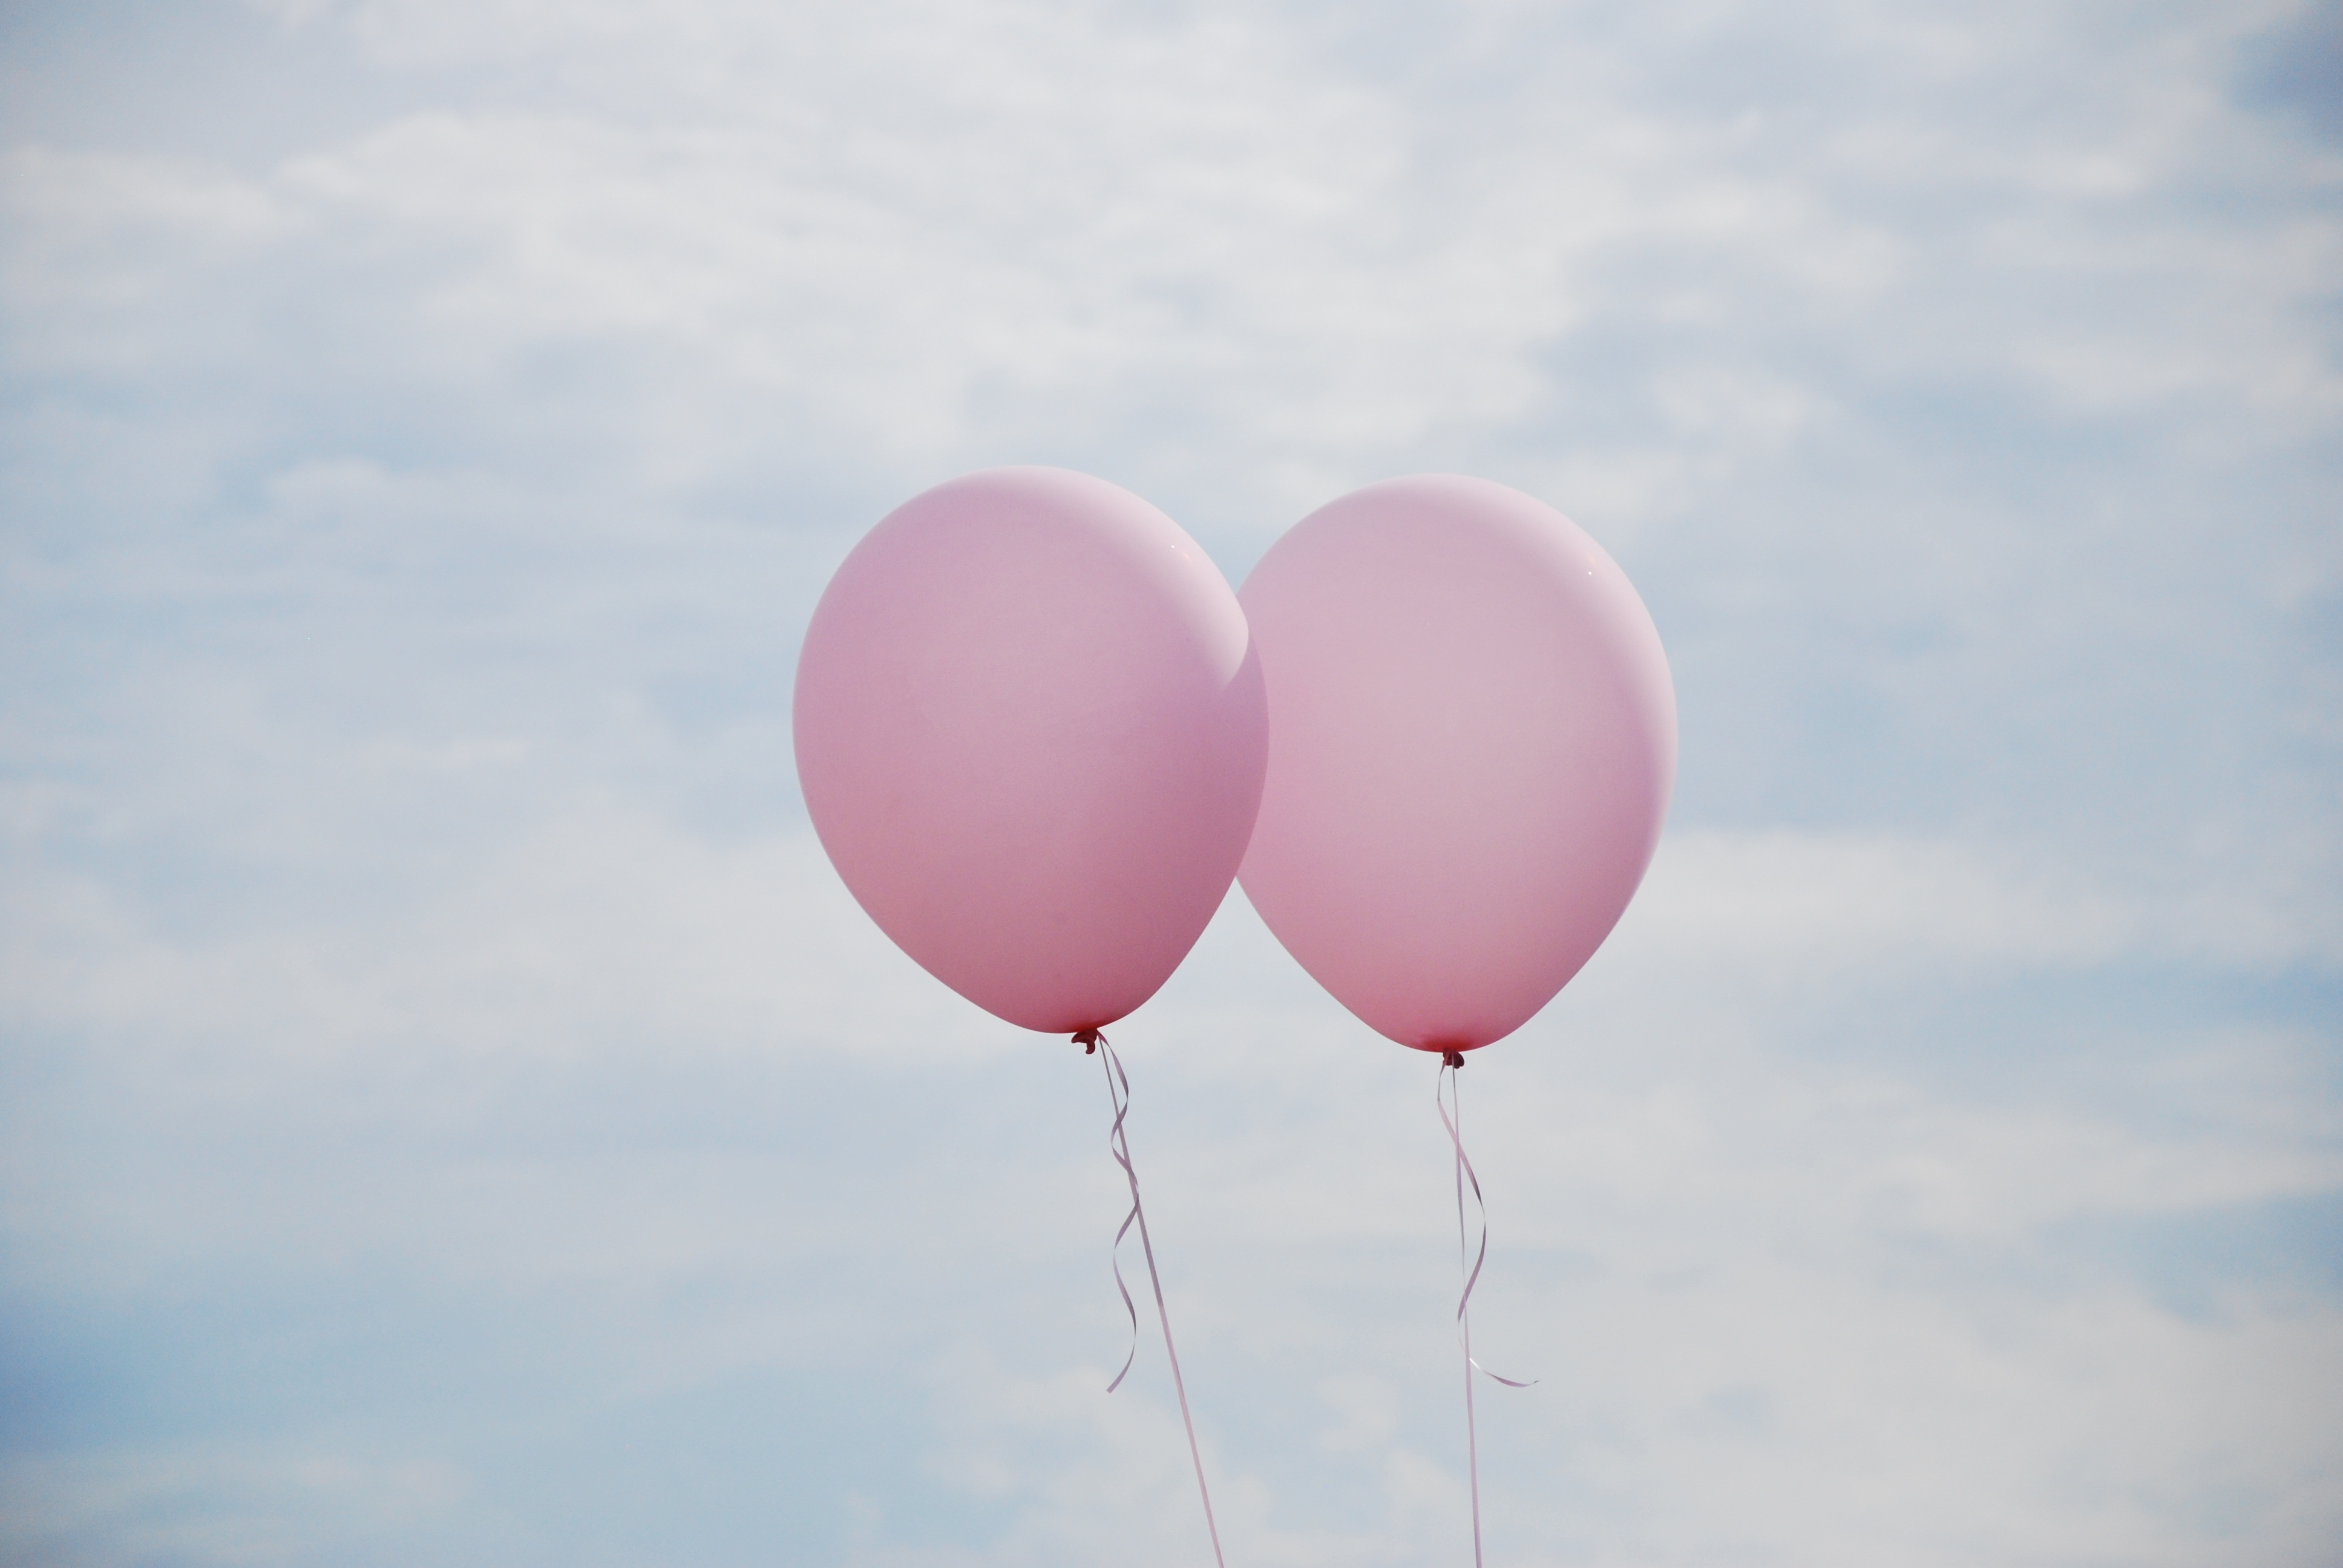
cloud, sky, white, air, balloon, aircraft, love, vehicle, couple, romance, romantic, blue, together, pink, toy, heart shaped, dream, happy, relationship, balloons, pair, greeting card, togetherness, seven, helium, hot air ballooning, loyalty, new beginning, atmosphere of earth, party supply